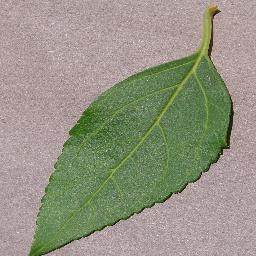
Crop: cherry
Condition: (including_sour)_healthy